Viktor Cherepkov

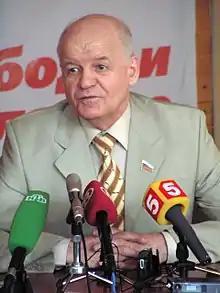
Cherepkov in 2015

Viktor Ivanovich Cherepkov (16 April 1942 – 2 September 2017) was a Russian naval officer and politician who was a Deputy of the State Duma of the third and fourth convocation. He was mayor of Vladivostok (1993–1994; 1996–1998).